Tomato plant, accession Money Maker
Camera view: tilt-top (135 deg); turntable rotation: 270 degrees
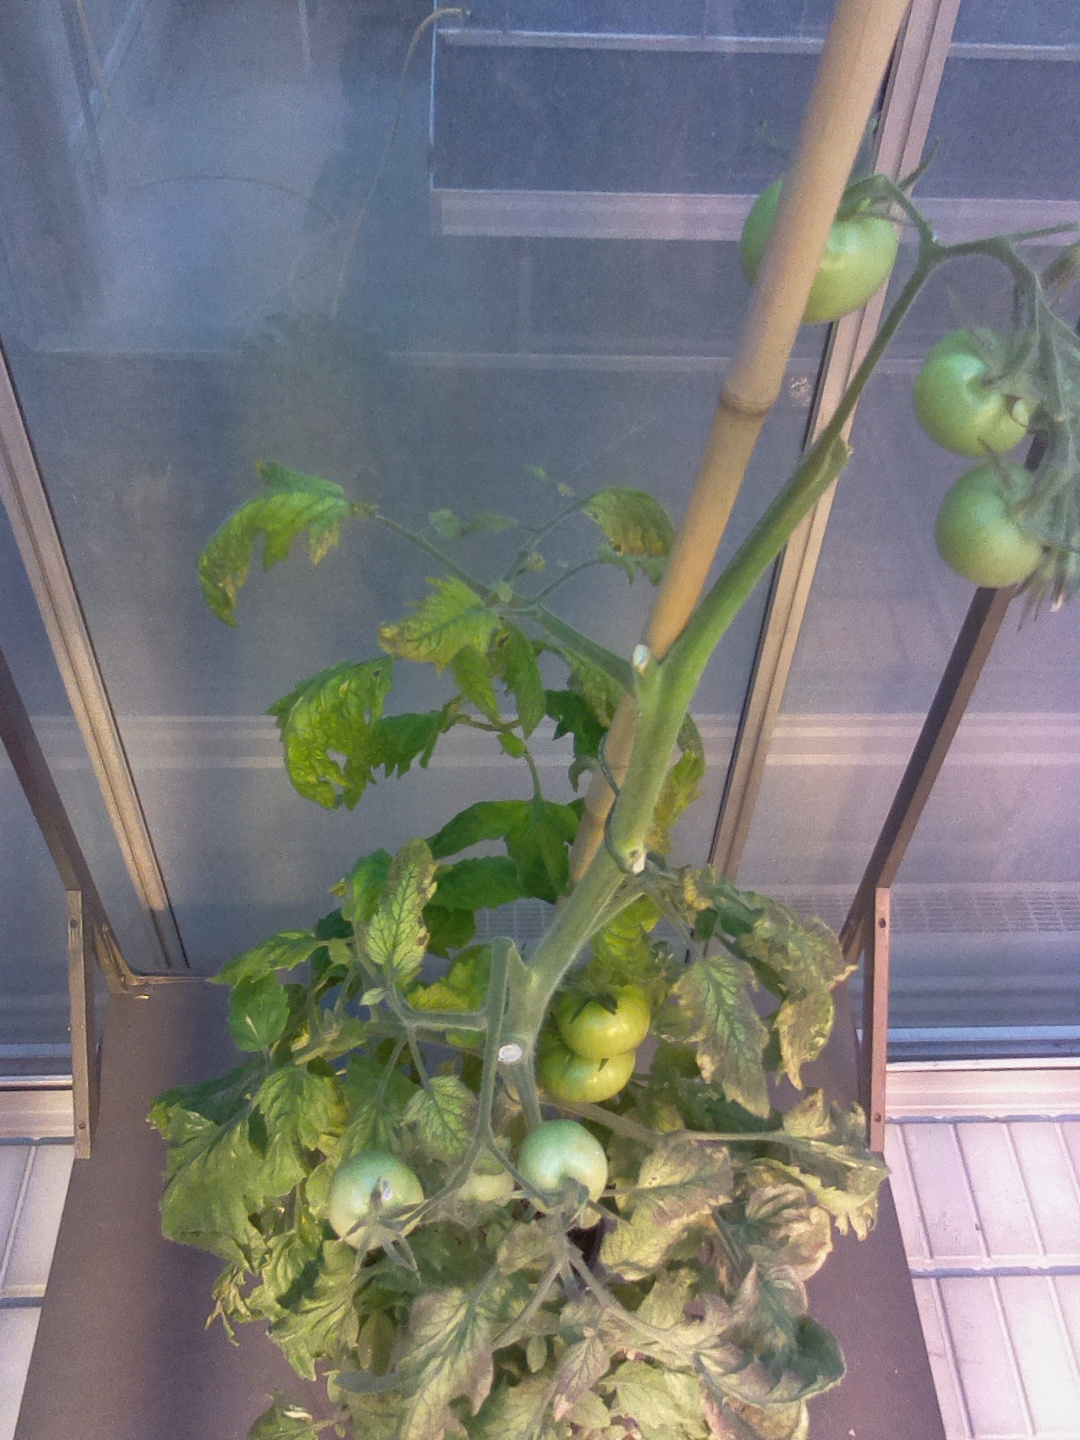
BBCH growth stage 79: 90% -100% of final fruit size